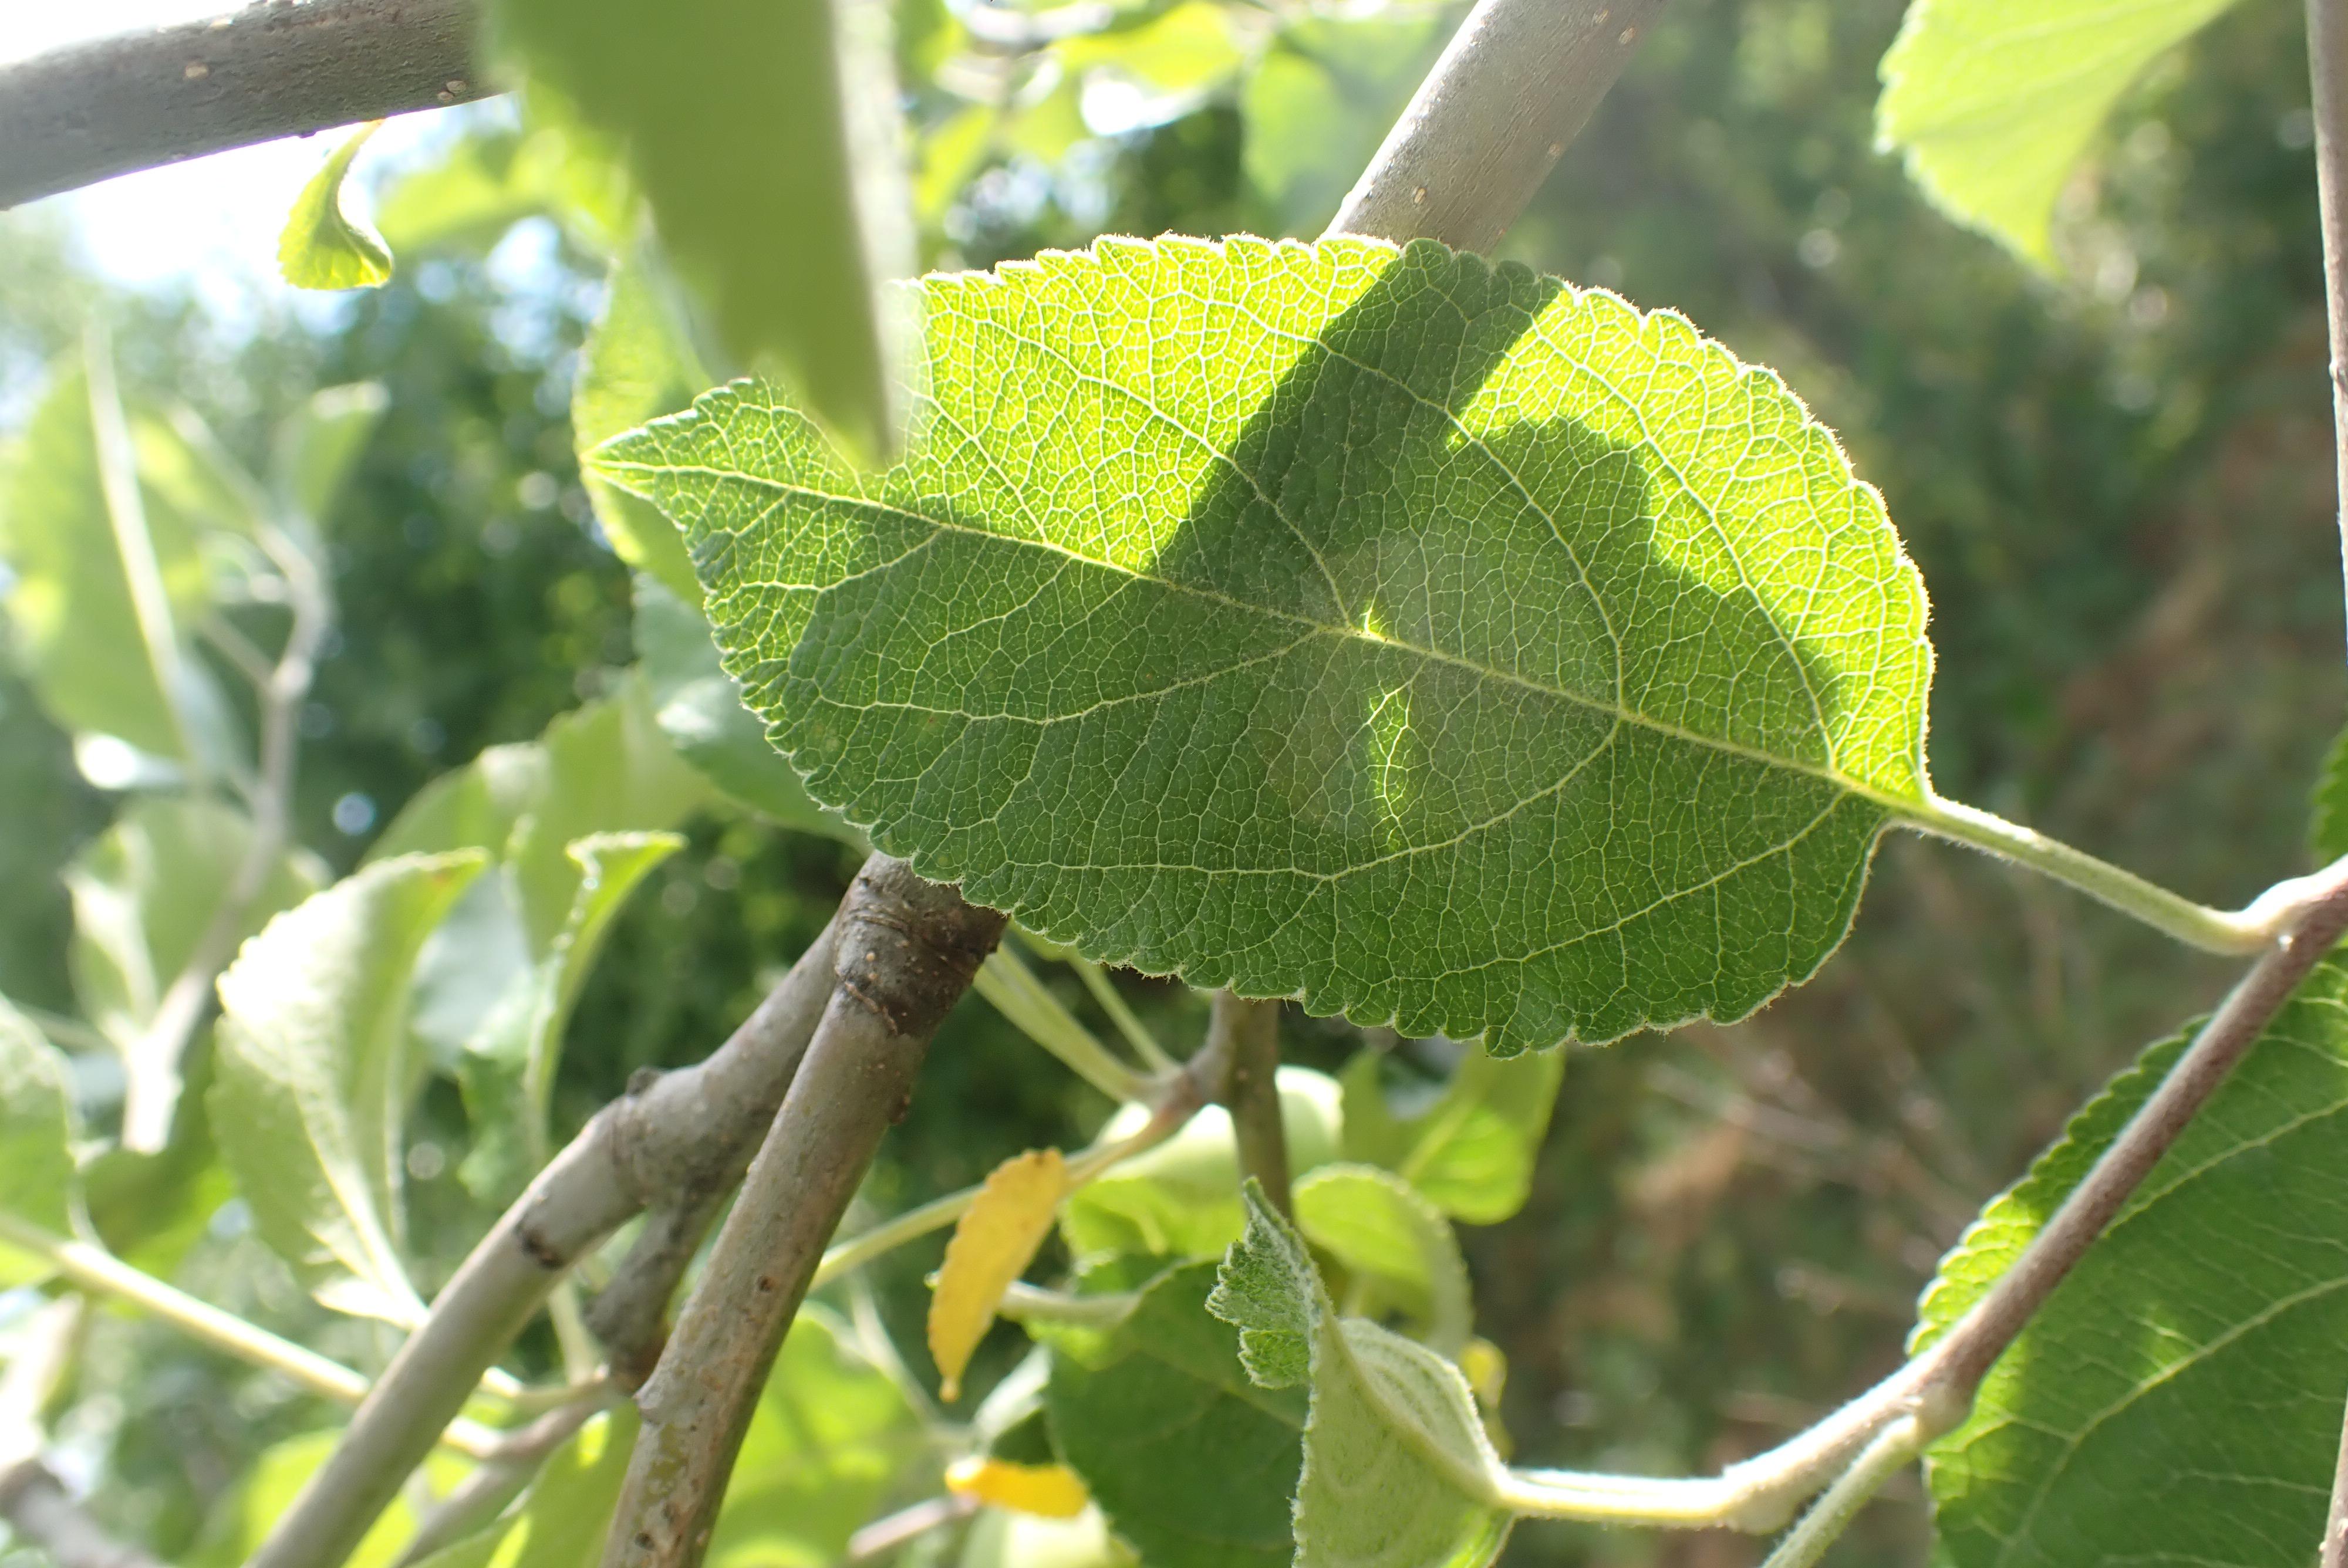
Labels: healthy